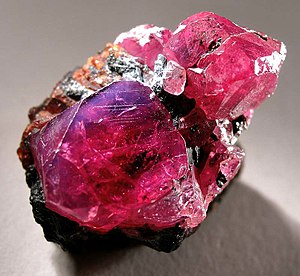
Rubin
Rubin
"En rubin er den ædelsten som er den røde variant af mineralet korund. Den røde farve, som kan variere fra bleg lyserød til dyb blodrød, skyldes indholdet af krom. Navnet stammer fra latin ruber, som betyder rød. Naturlige rubiner er meget sjældne, men rubiner kan fremstilles syntetisk. Store perfekte rubiner er både sjældne og kostbare. De vurderes efter samme kriterier som diamanter og kan være mere eftertragtede. Rubinen kaldes også for ""Ædelstenenes Dronning"".